Peace Pagoda

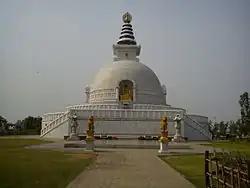
Vishwa Shanti Stupa (World Peace Pagoda), Delhi.

The Rajgir Vishwa Shanti Stupa/World Peace Pagoda was completed in 1969 at Rajgir hills near Rajgir, near the Vulture's Peak where the Buddha is believed to have preached the Lotus Sutra. The dedication coincided with the 100th anniversary of the birth of Mahatma Gandhi. The site also includes a Nipponzan Myohoji temple.